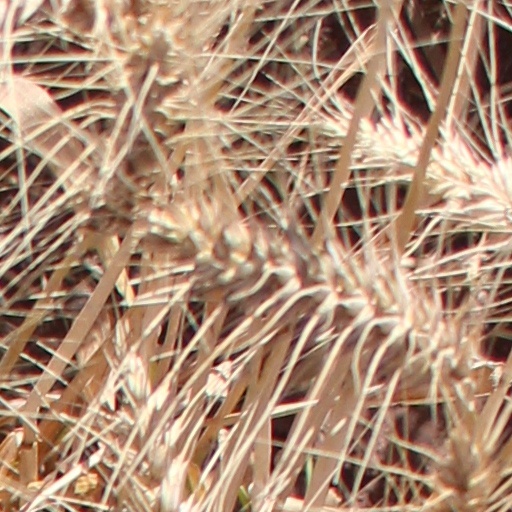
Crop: wheat